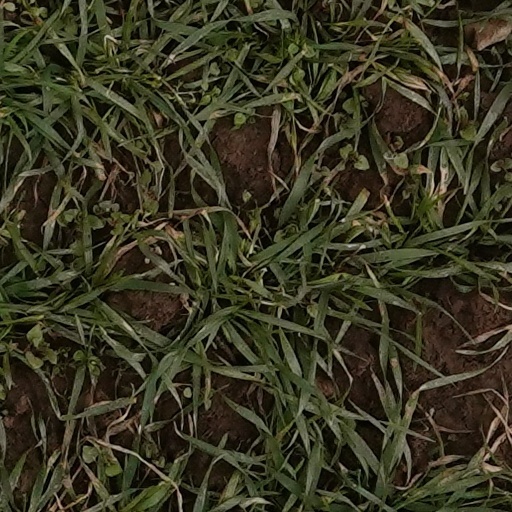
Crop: wheat